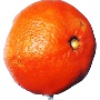
Label: clementine